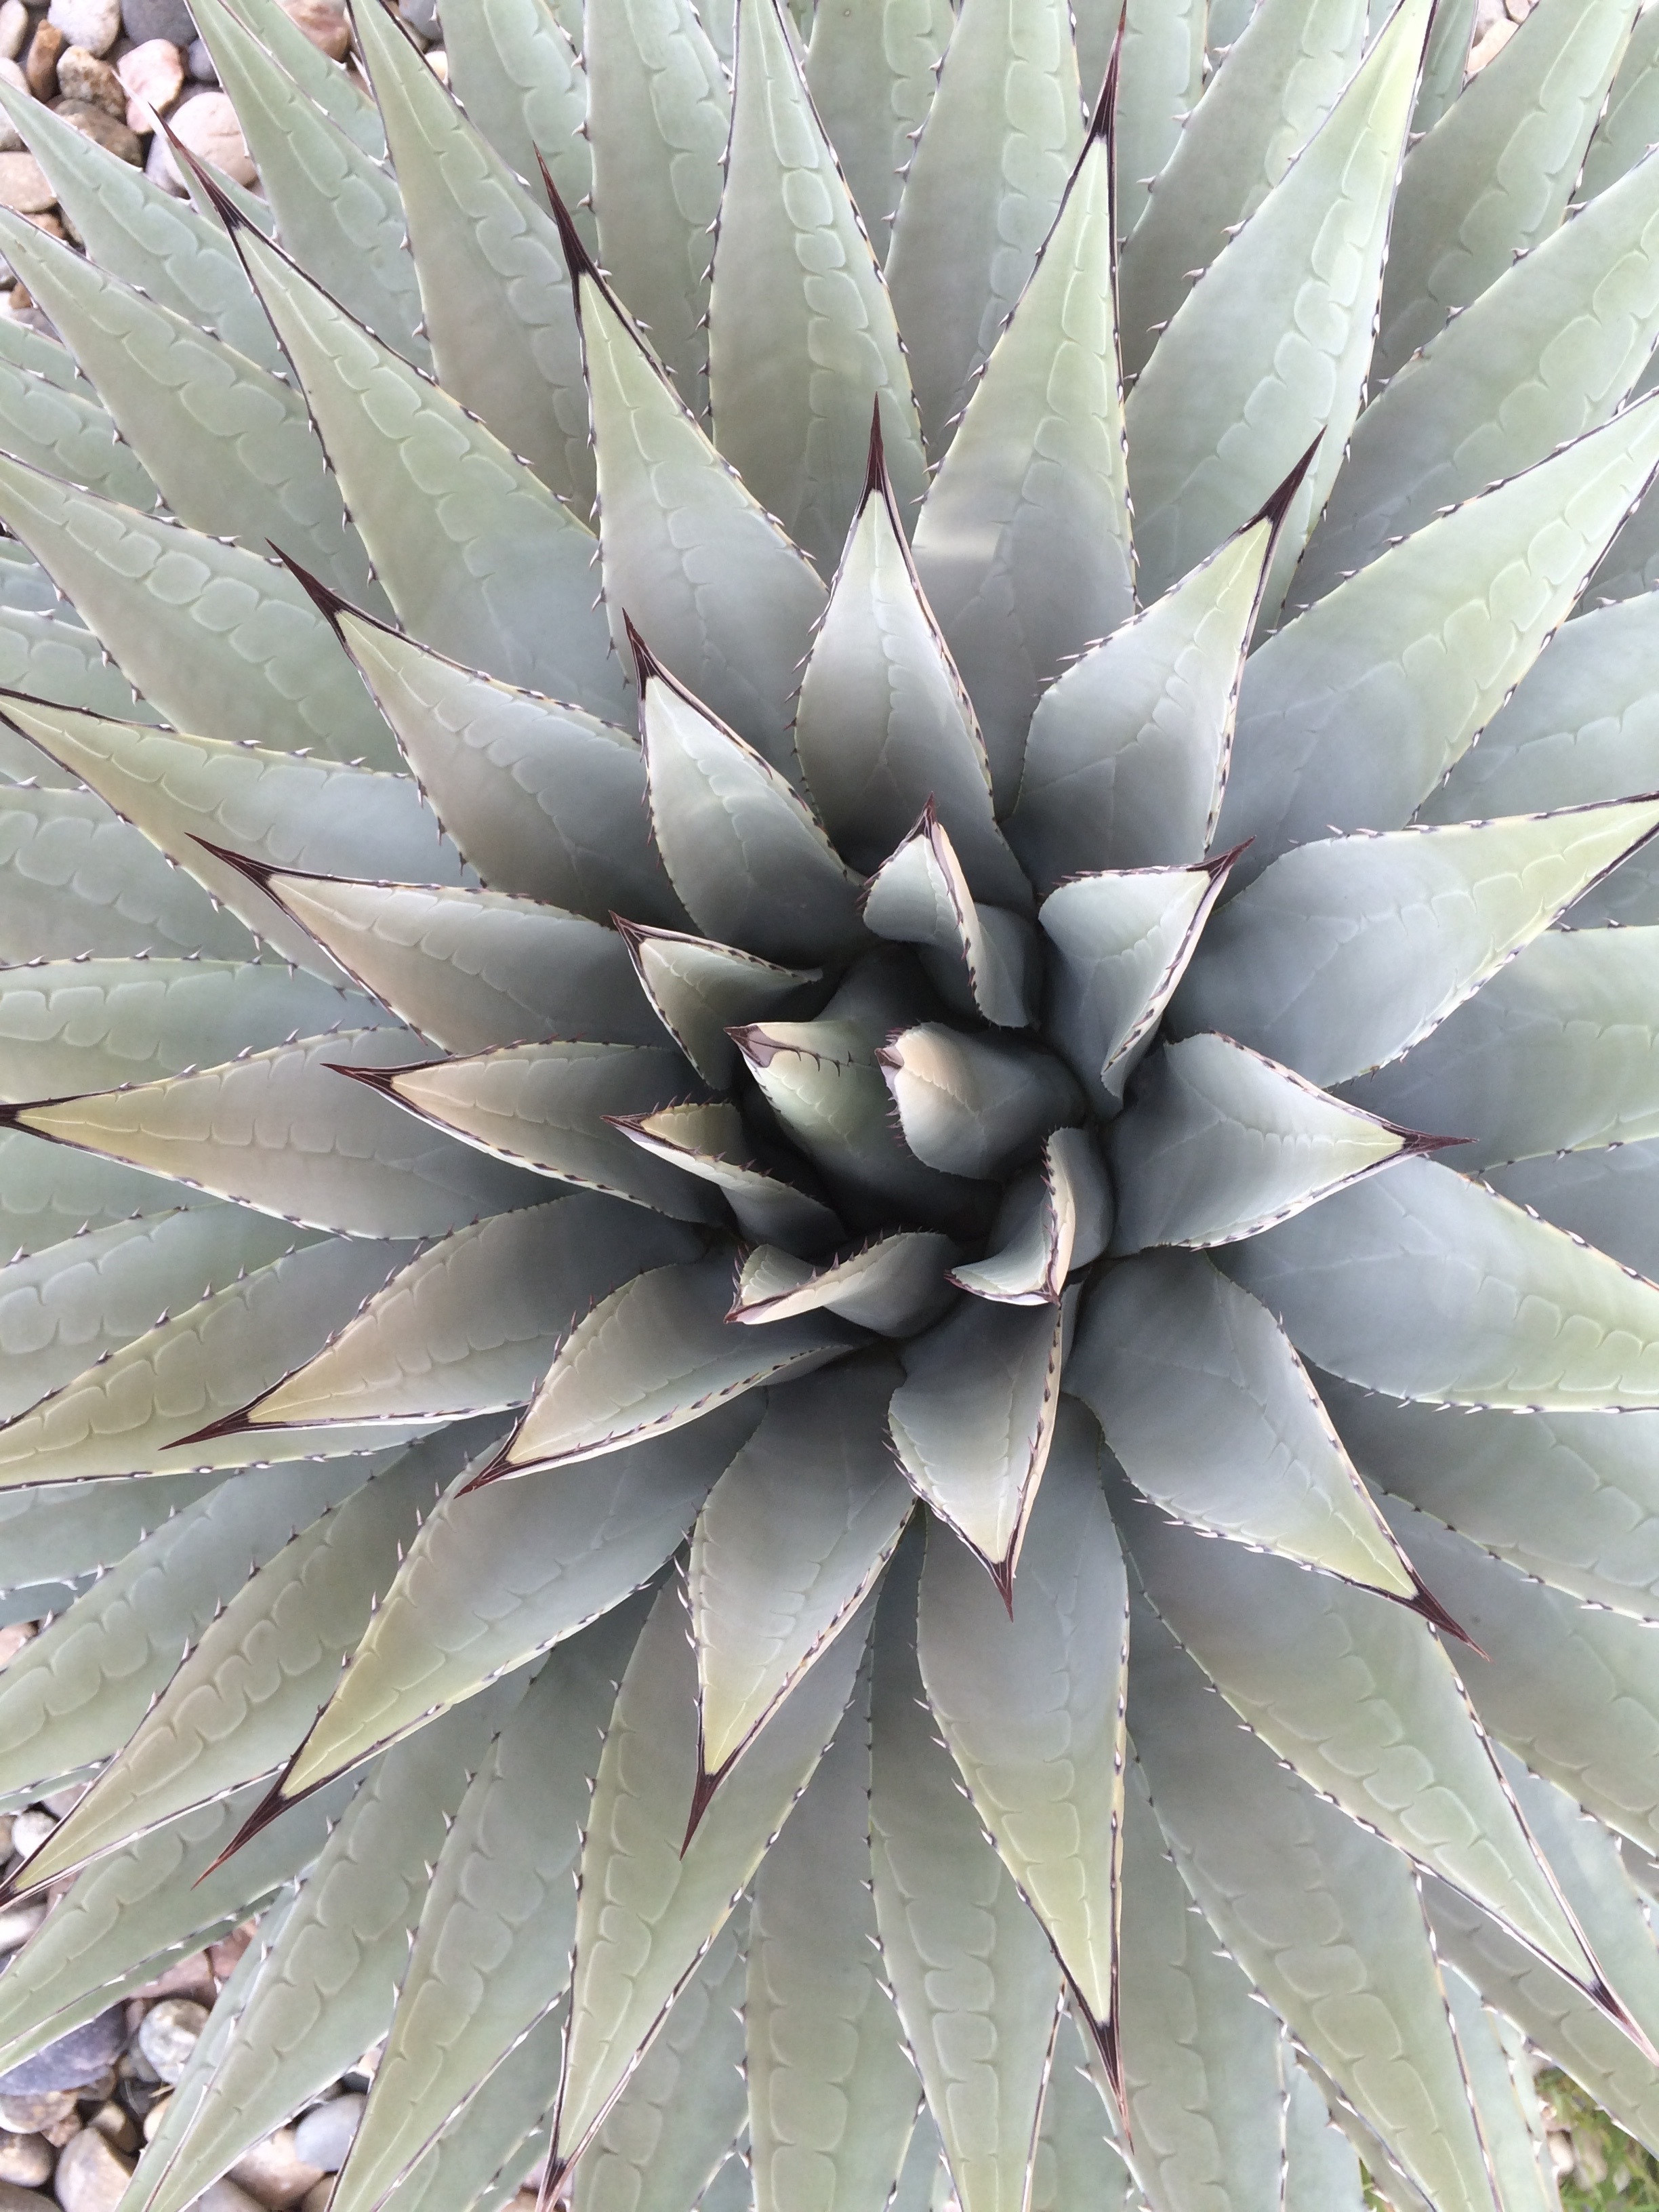
nature, outdoor, blossom, cactus, growth, plant, wood, flower, summer, decoration, collection, tropical, botany, garden, botanical, gardening, vegetation, wooden, growing, agave, flowering plant, land plant, agave azul